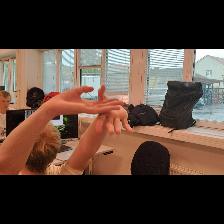
Label: Human